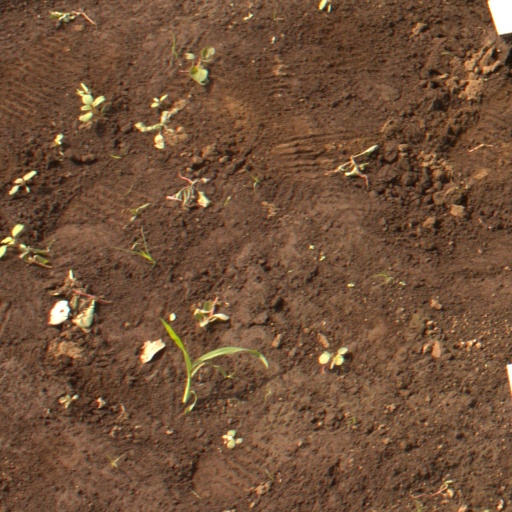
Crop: soybean